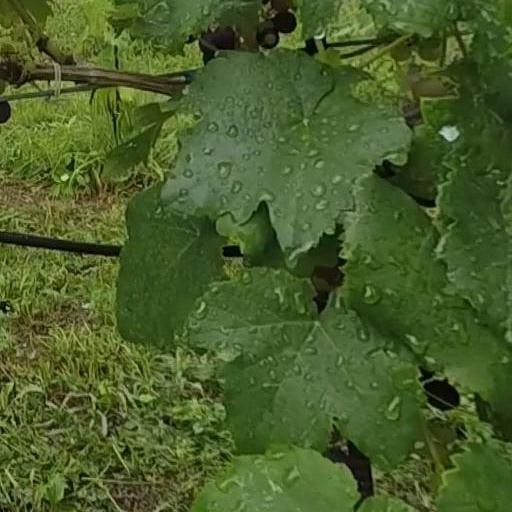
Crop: grape